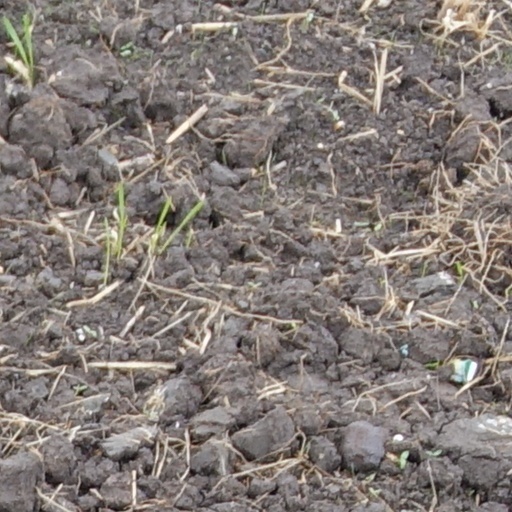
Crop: wheat